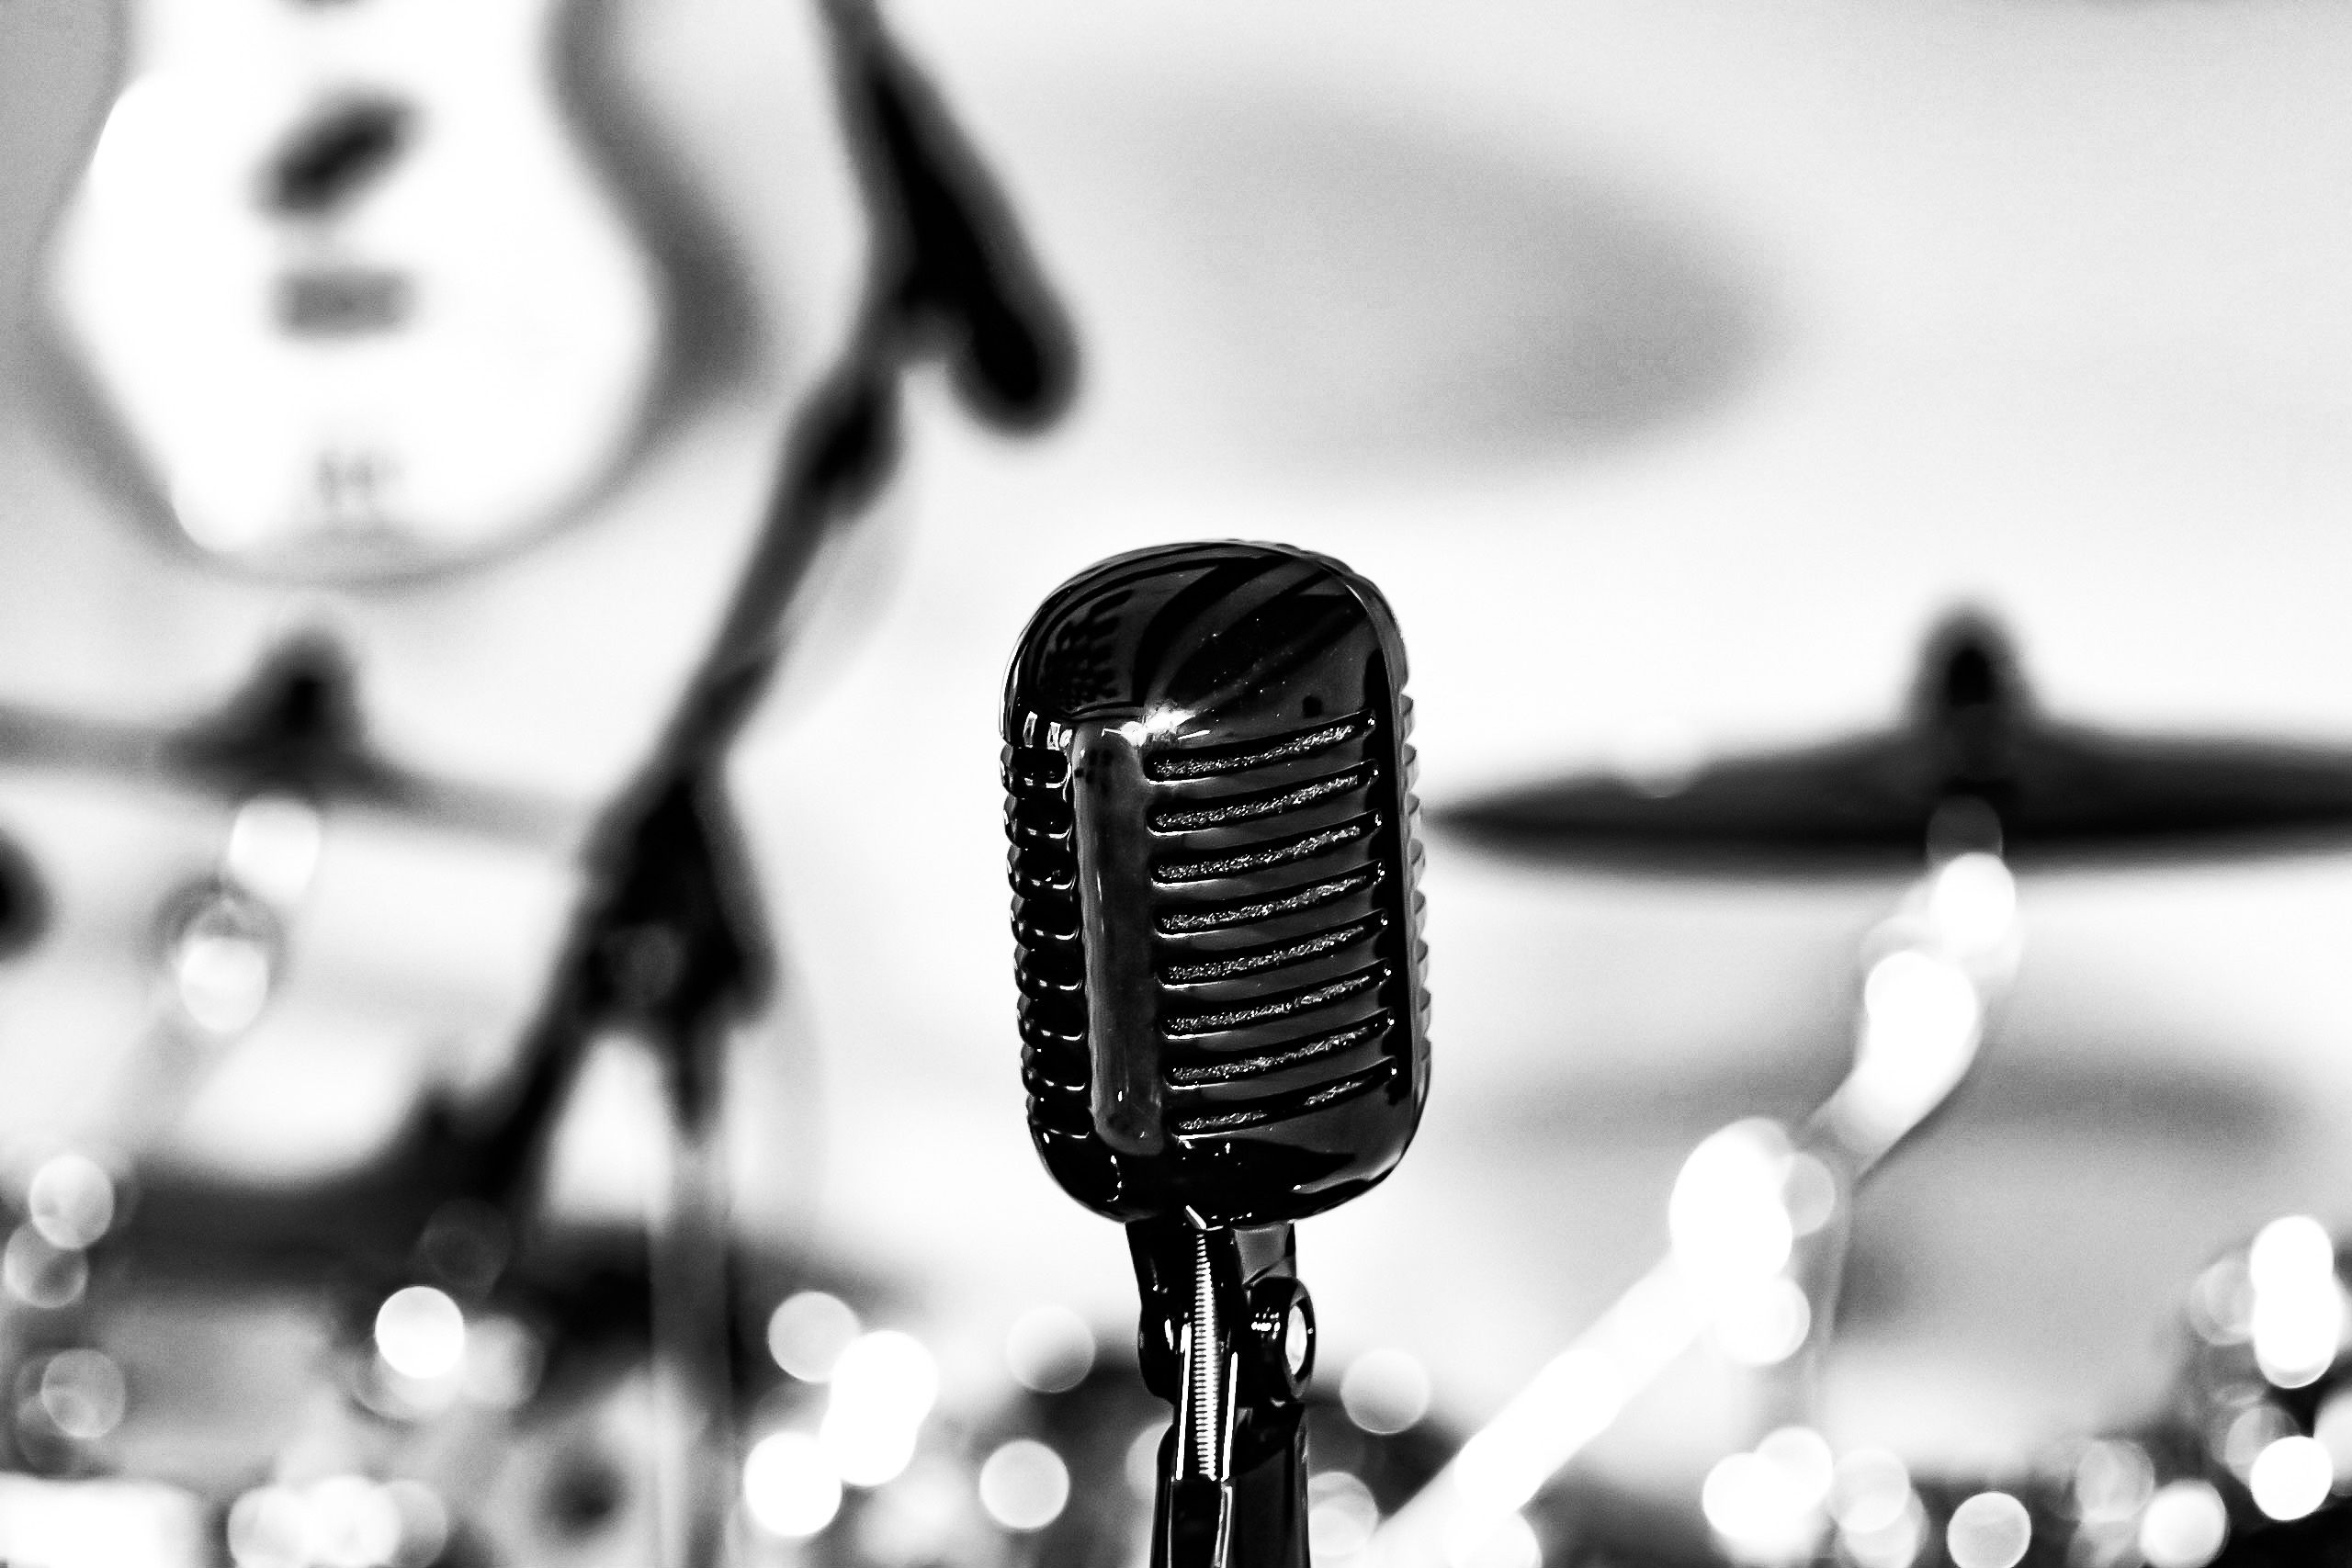
rock, music, black and white, technology, white, photography, play, dark, concert, band, show, instrument, microphone, metal, gadget, black, monochrome, percussion, close up, stage, jazz, bass, audio, headphones, musical, sound, drums, drummer, rhythm, entertainment, audio equipment, monochrome photography, hi hat, electronic device